China–United States relations

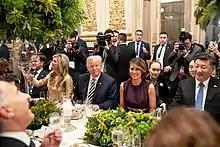
Trump and Xi at the G20 Buenos Aires summit in November 2018

Obama supported the One-China policy. In 2014, Obama stated that "We recognize Tibet as part of the People's Republic of China. We are not in favor of independence."